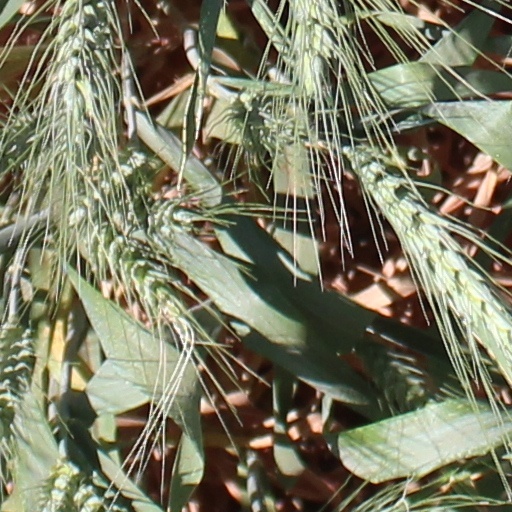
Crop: wheat